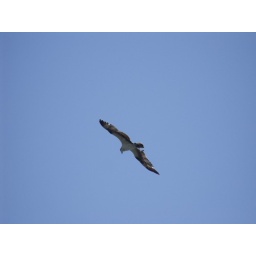
osprey in the glorious blue sky above